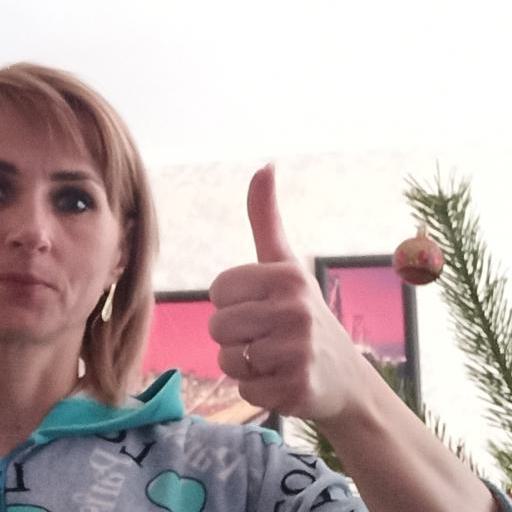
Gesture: like